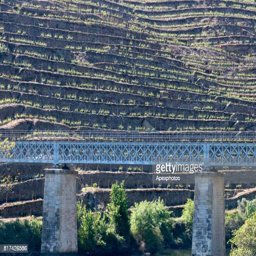
bridge and biological species by river